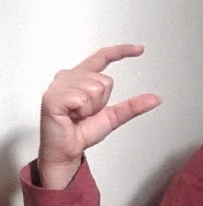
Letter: dal